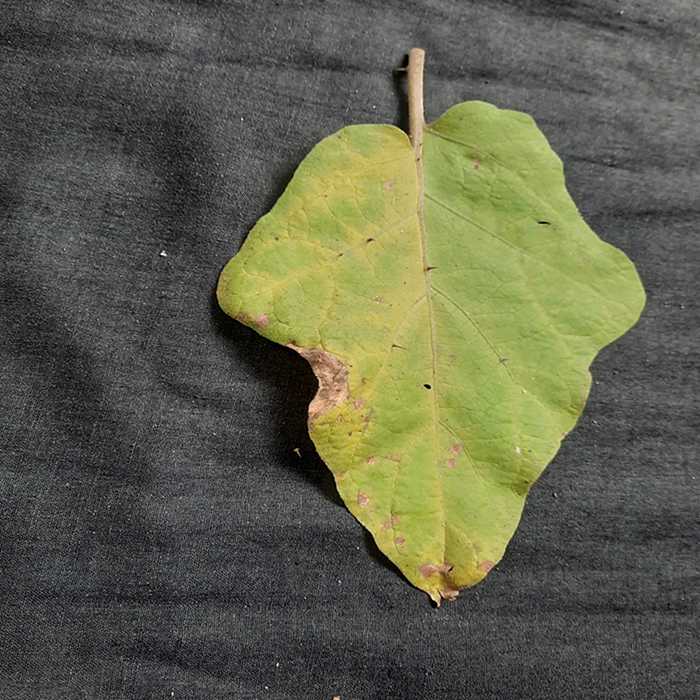
Plant: Eggplant
Label: Eggplant verticillium wilt